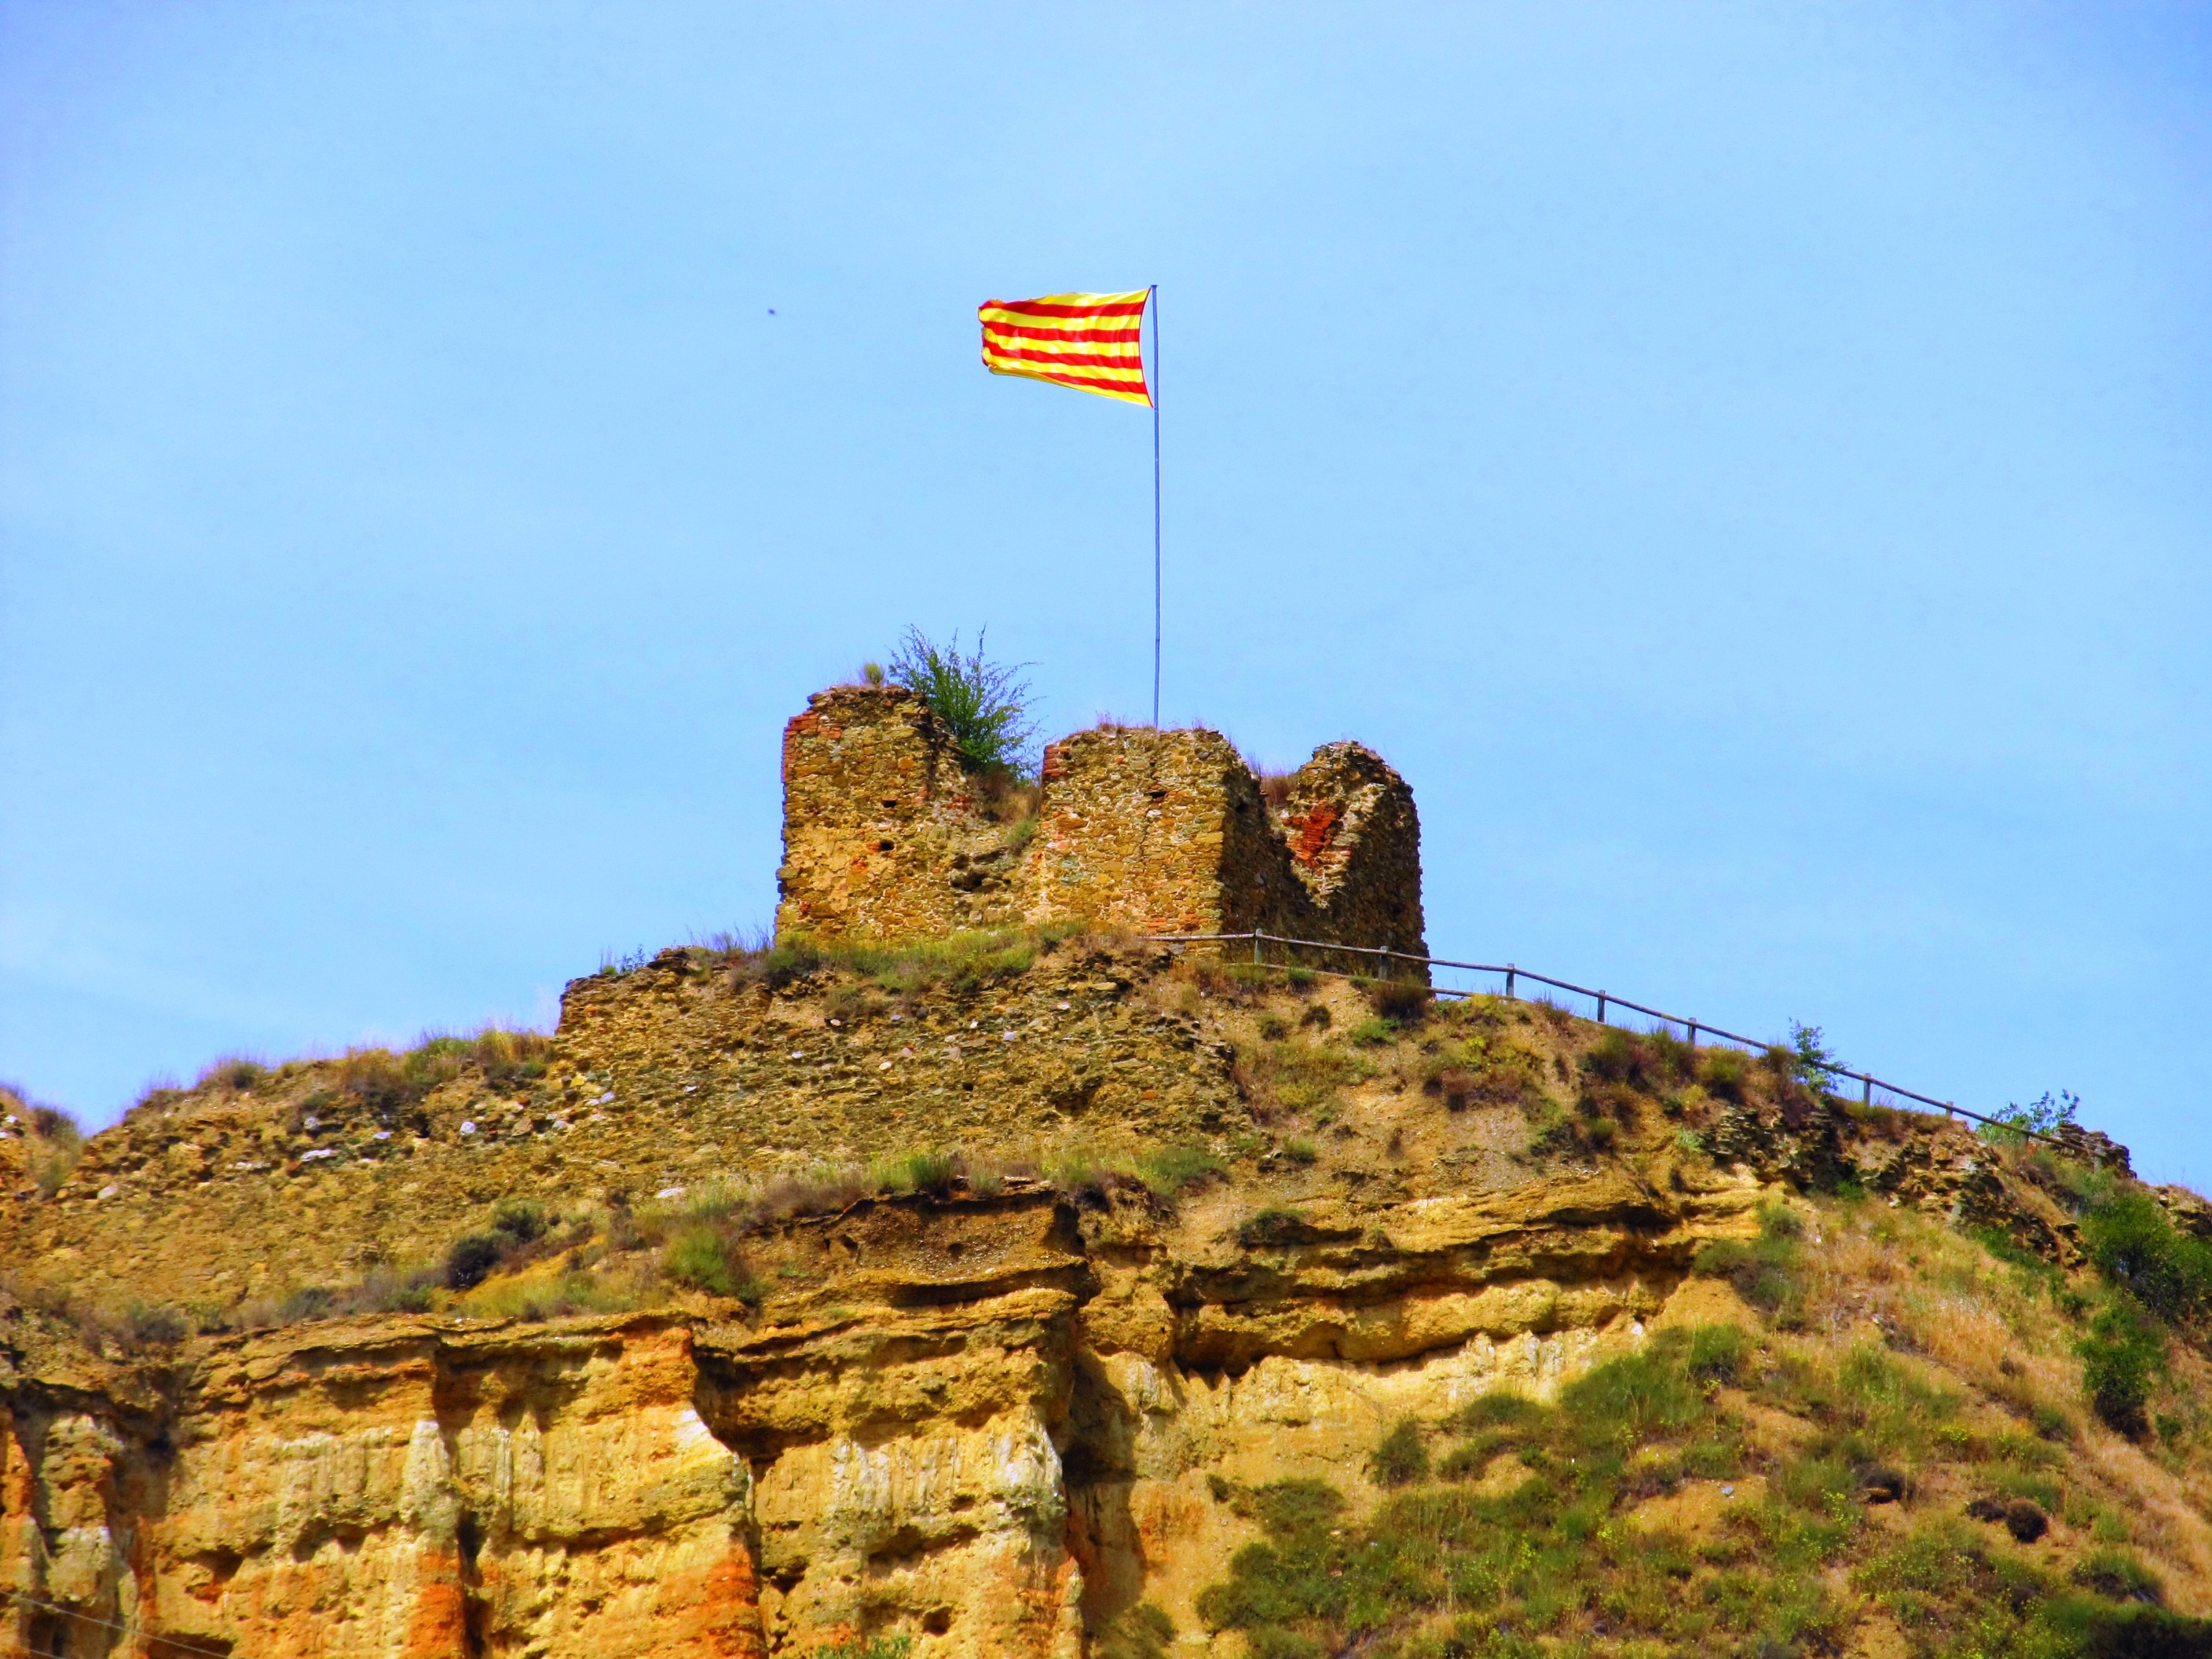
peak, summer, cliff, tower, flag, castle, landmark, fortification, terrain, holidays, mountains, ruins, catalunya, historian, senyera, ancient history, torresolsona